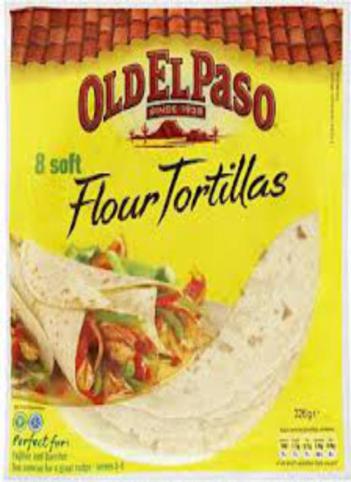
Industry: Food